History of Long Island

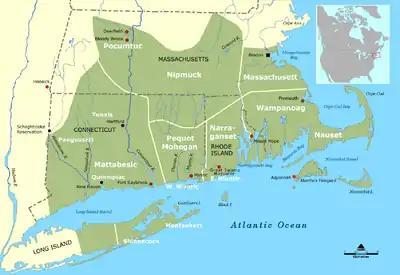
Montaukett tribe and their northern neighbors

Decades after the decline in population of Native American on Long Island, amateur anthropologist Silas Wood published a book claiming that there had been several homogenous "tribes" traditional to Long Island; they erroneously became collectively known as the Metoac, a word that has no known Native American origin and means nothing in any indigenous language on Long Island. Modern scientific scholarship has shown that there were two linguistic groups representing two cultural identities on the island, as noted above, not "13 tribes" as asserted by Wood. The Montaukett, Unkechaug, and Shinnecock nations, three Native American groups with ties to aboriginal inhabitants, still live on the island.